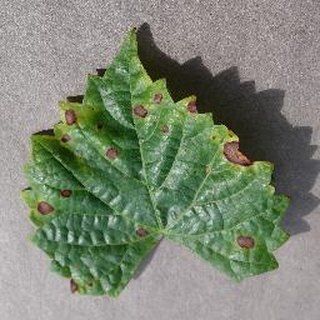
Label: grape_black_rot